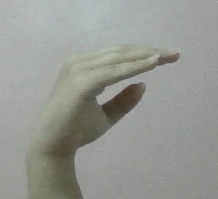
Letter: jeem